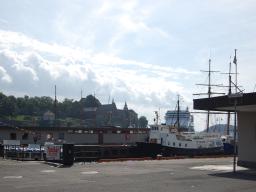
Label: Background_without_leaves